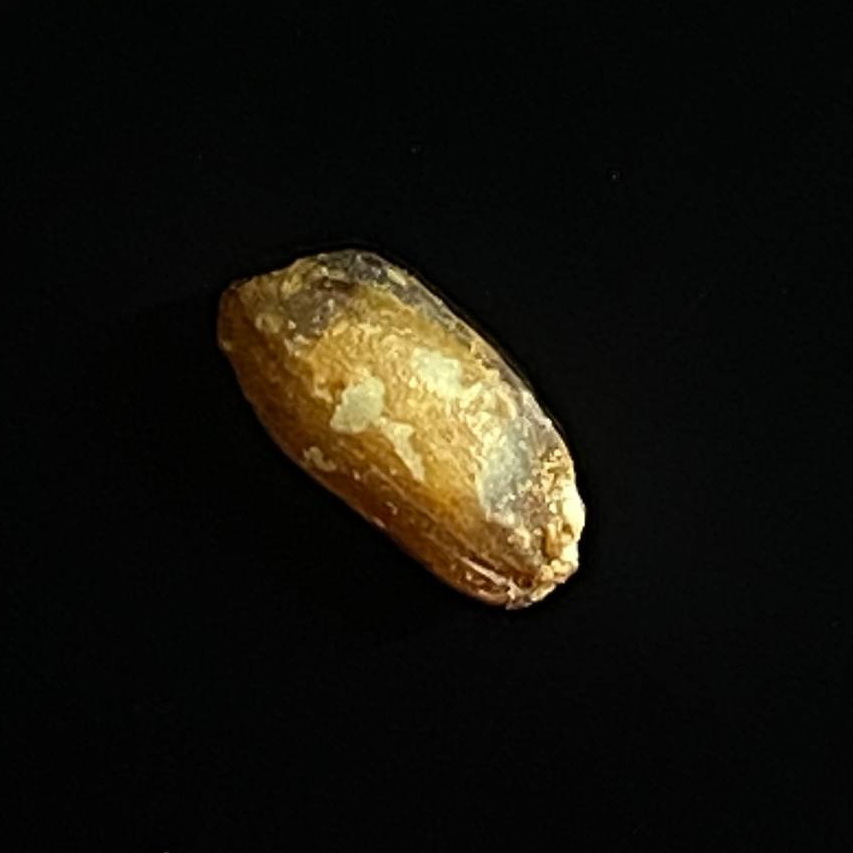
Rice variety: Lal_Biroi